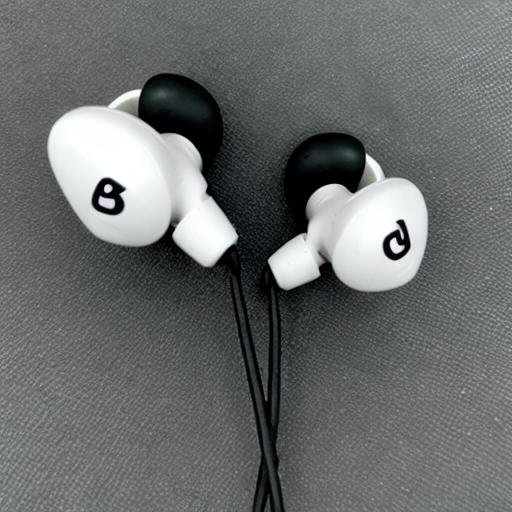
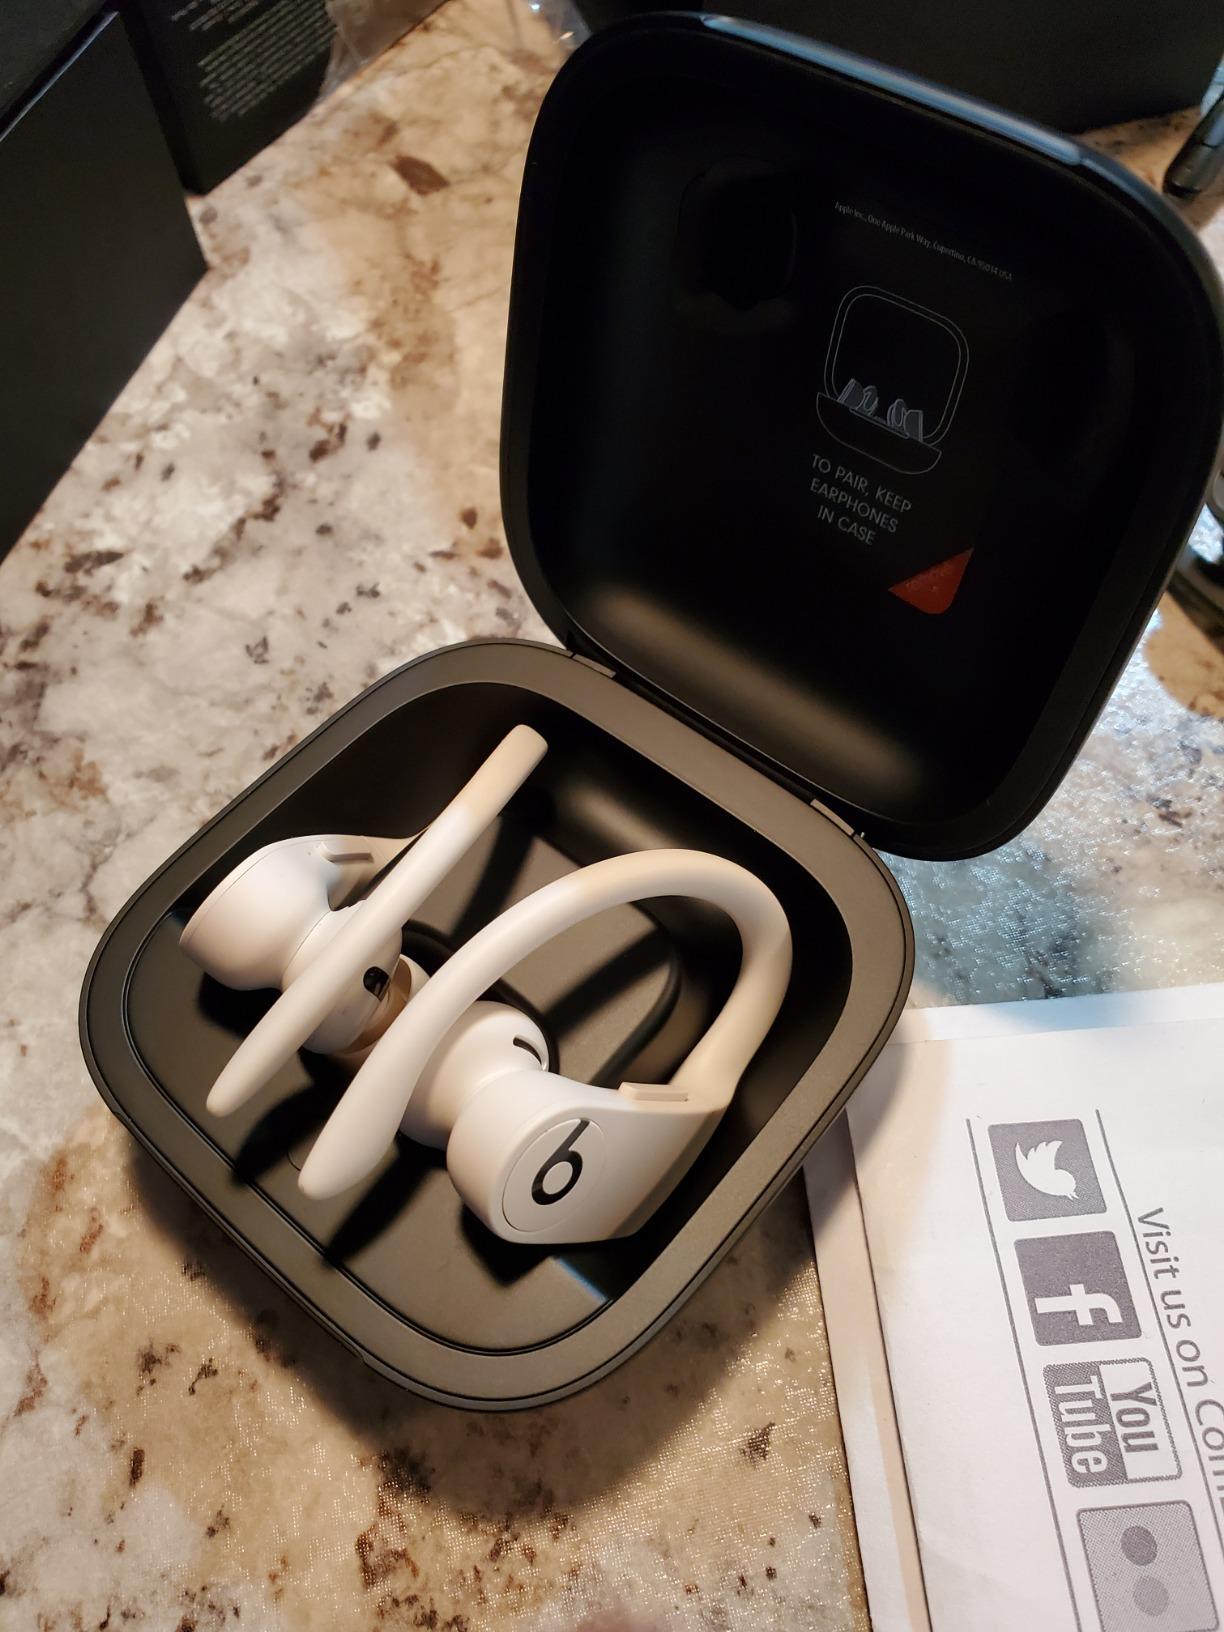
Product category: earbuds
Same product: no